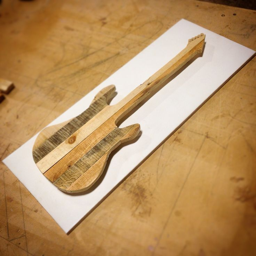
guitar cut out of pallet wood .